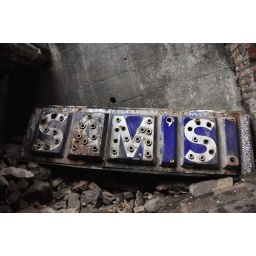
A sign from the old Seattle that is now burried 10 feet under the new street level. Seattle 2010